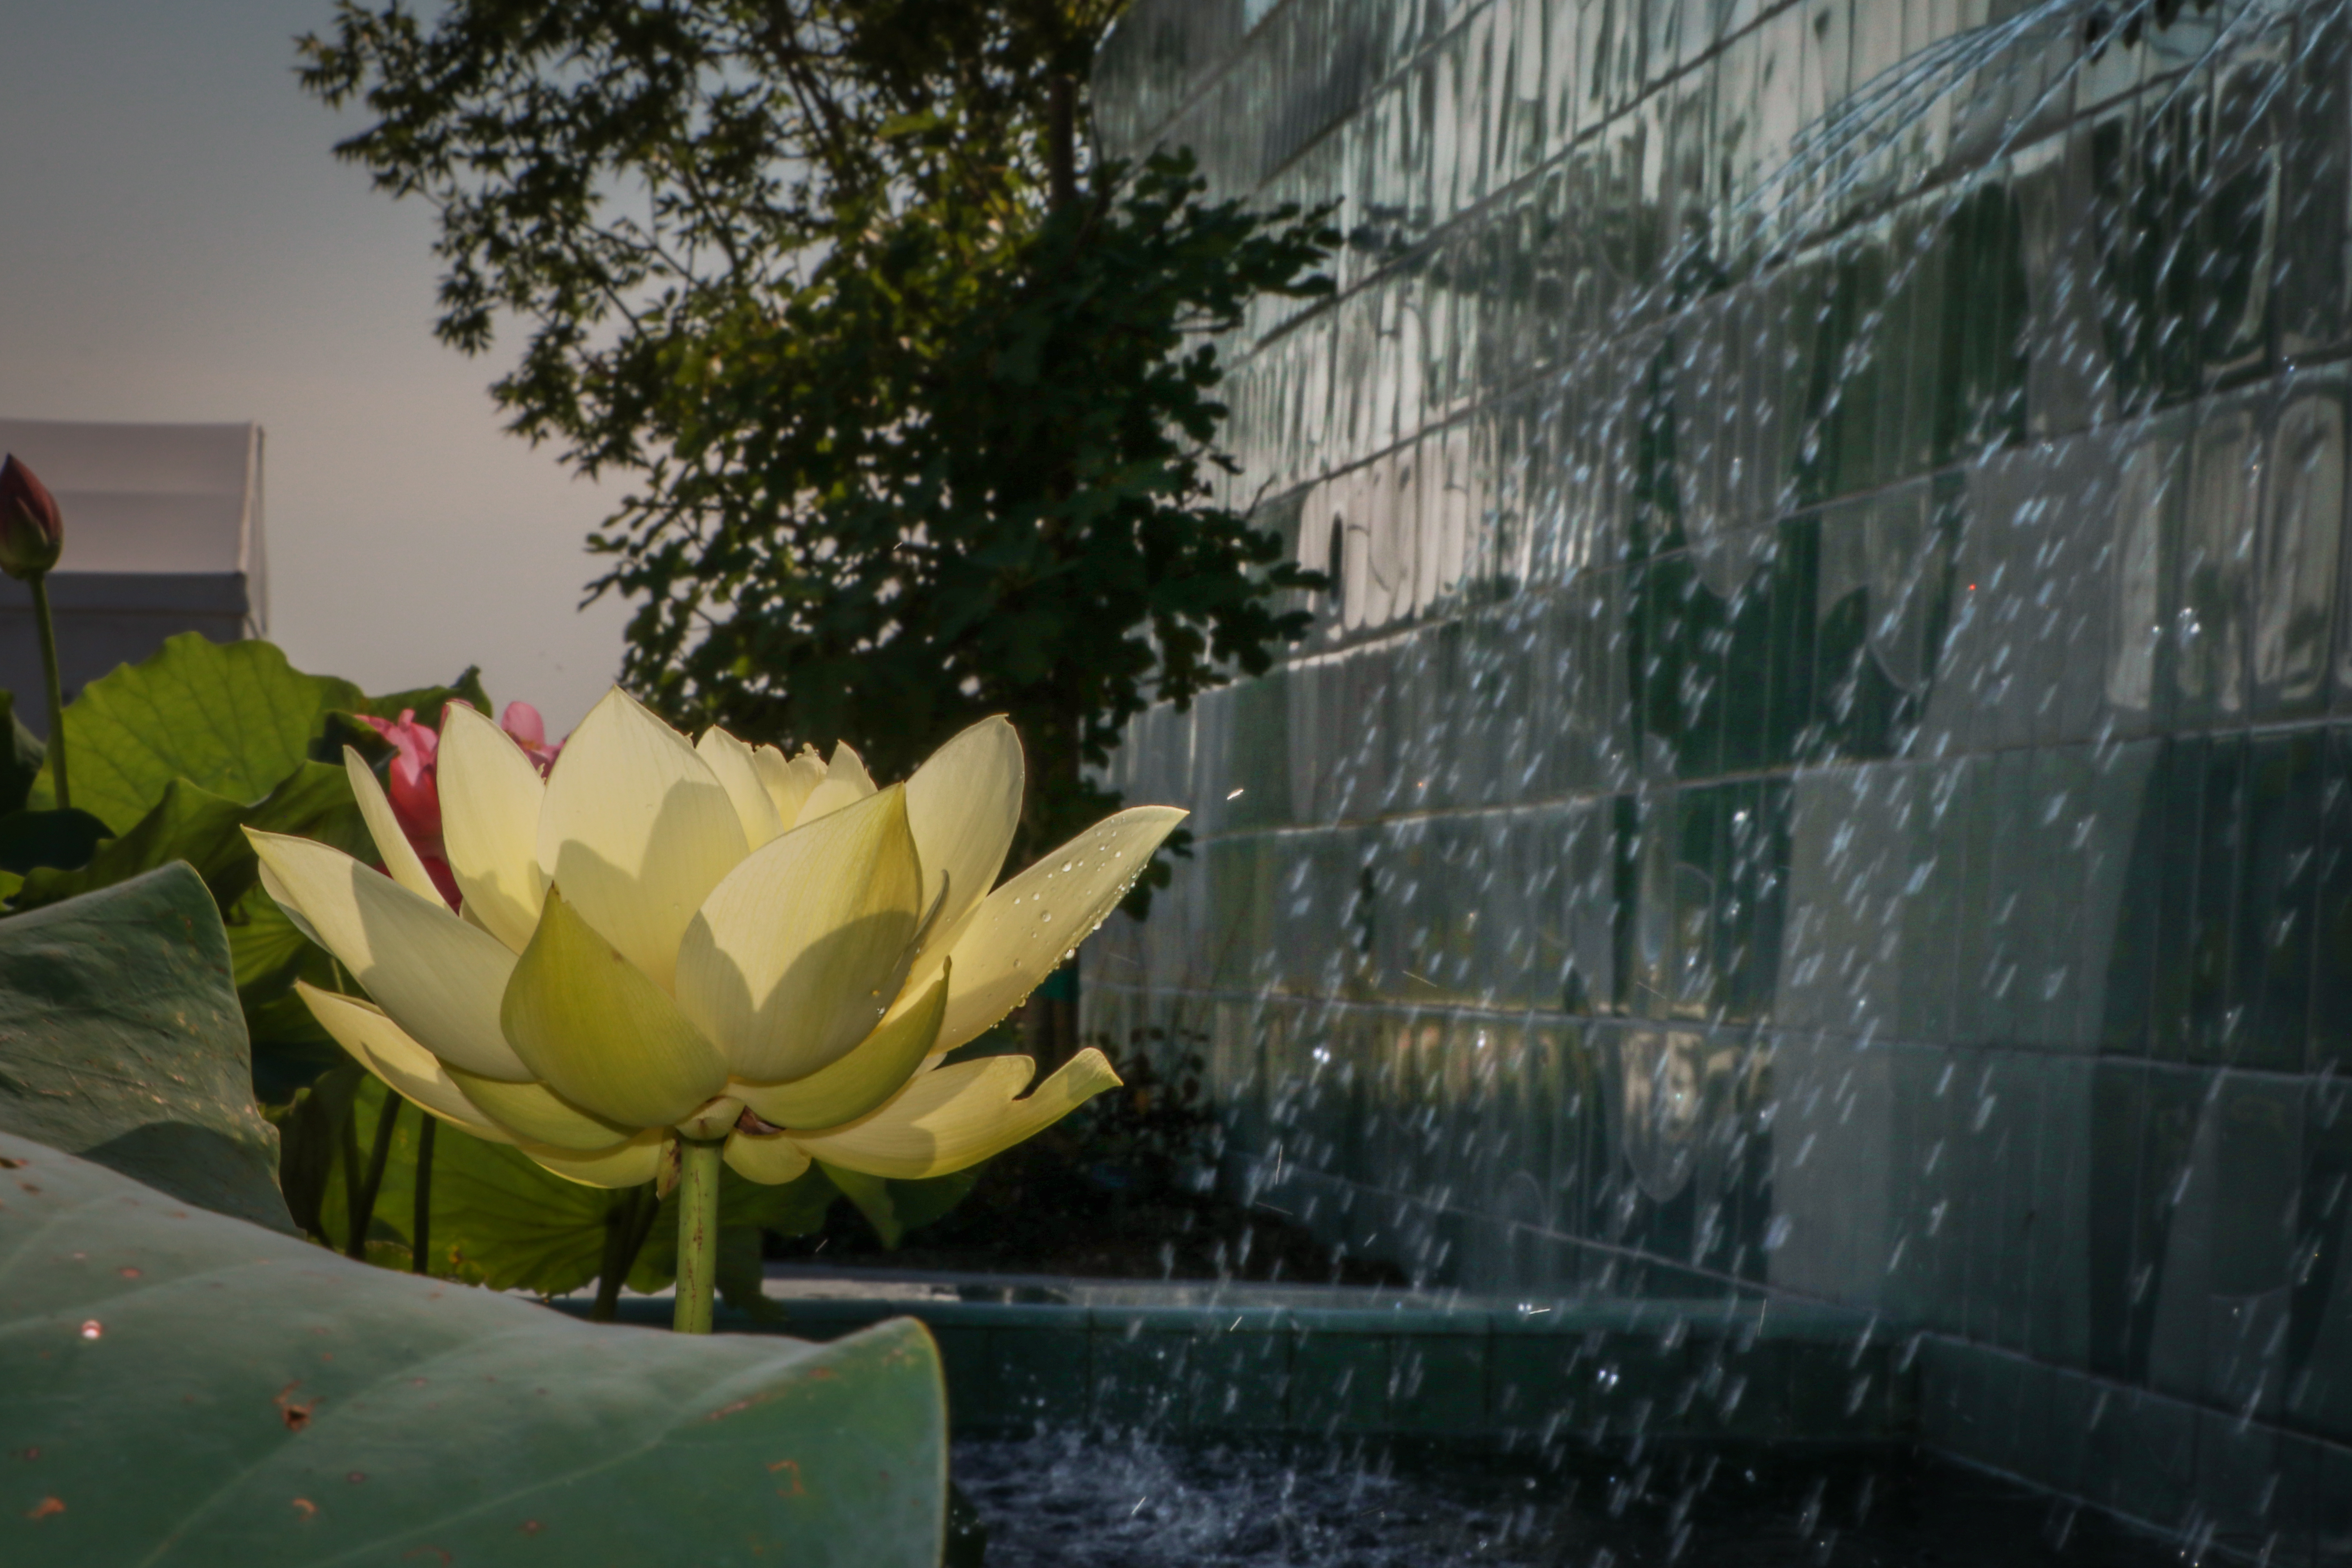
flower, garden, fountain, waterfeature, plant, water, lotus, petal, sacred lotus, terrestrial plant, aquatic plant, Tints and shades, lotus family, leisure, annual plant, shade, water lily, proteales, flowering plant, grass, tree, fragrant white water lily, glass, art, landscape, reflection, plant stem, Transparent material, landscaping, water feature